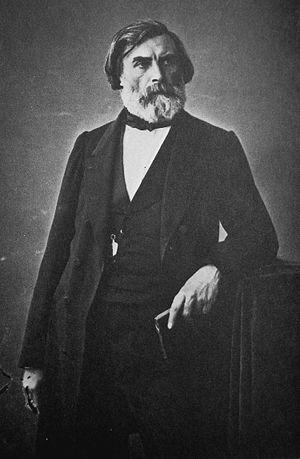
Auguste-Louis-Marie Ottin né le 11 novembre 1811 à Paris et mort le 8 décembre 1890 à Neuilly-sur-Seine est un sculpteur français.